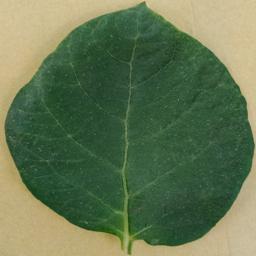
Etiqueta: Sana